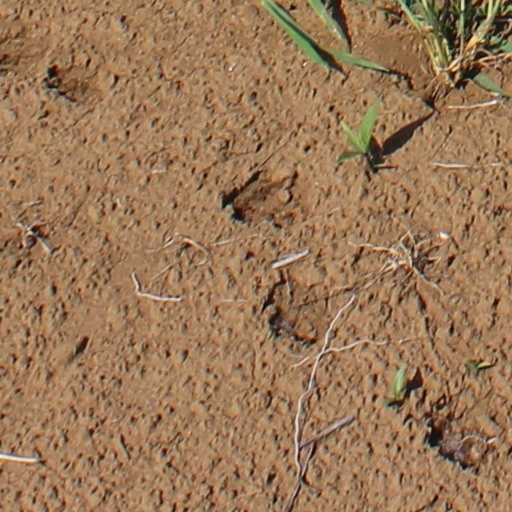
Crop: wheat